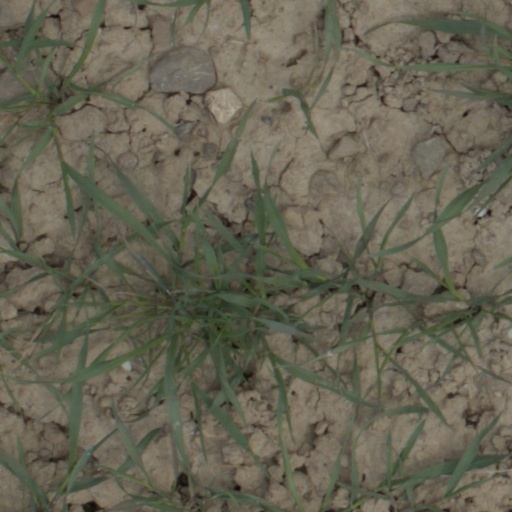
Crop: wheat